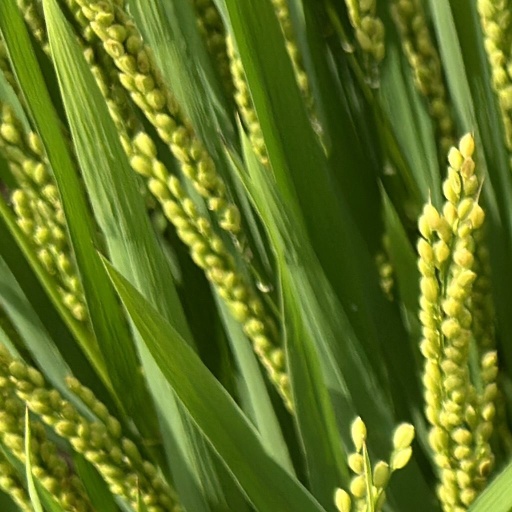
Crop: rice